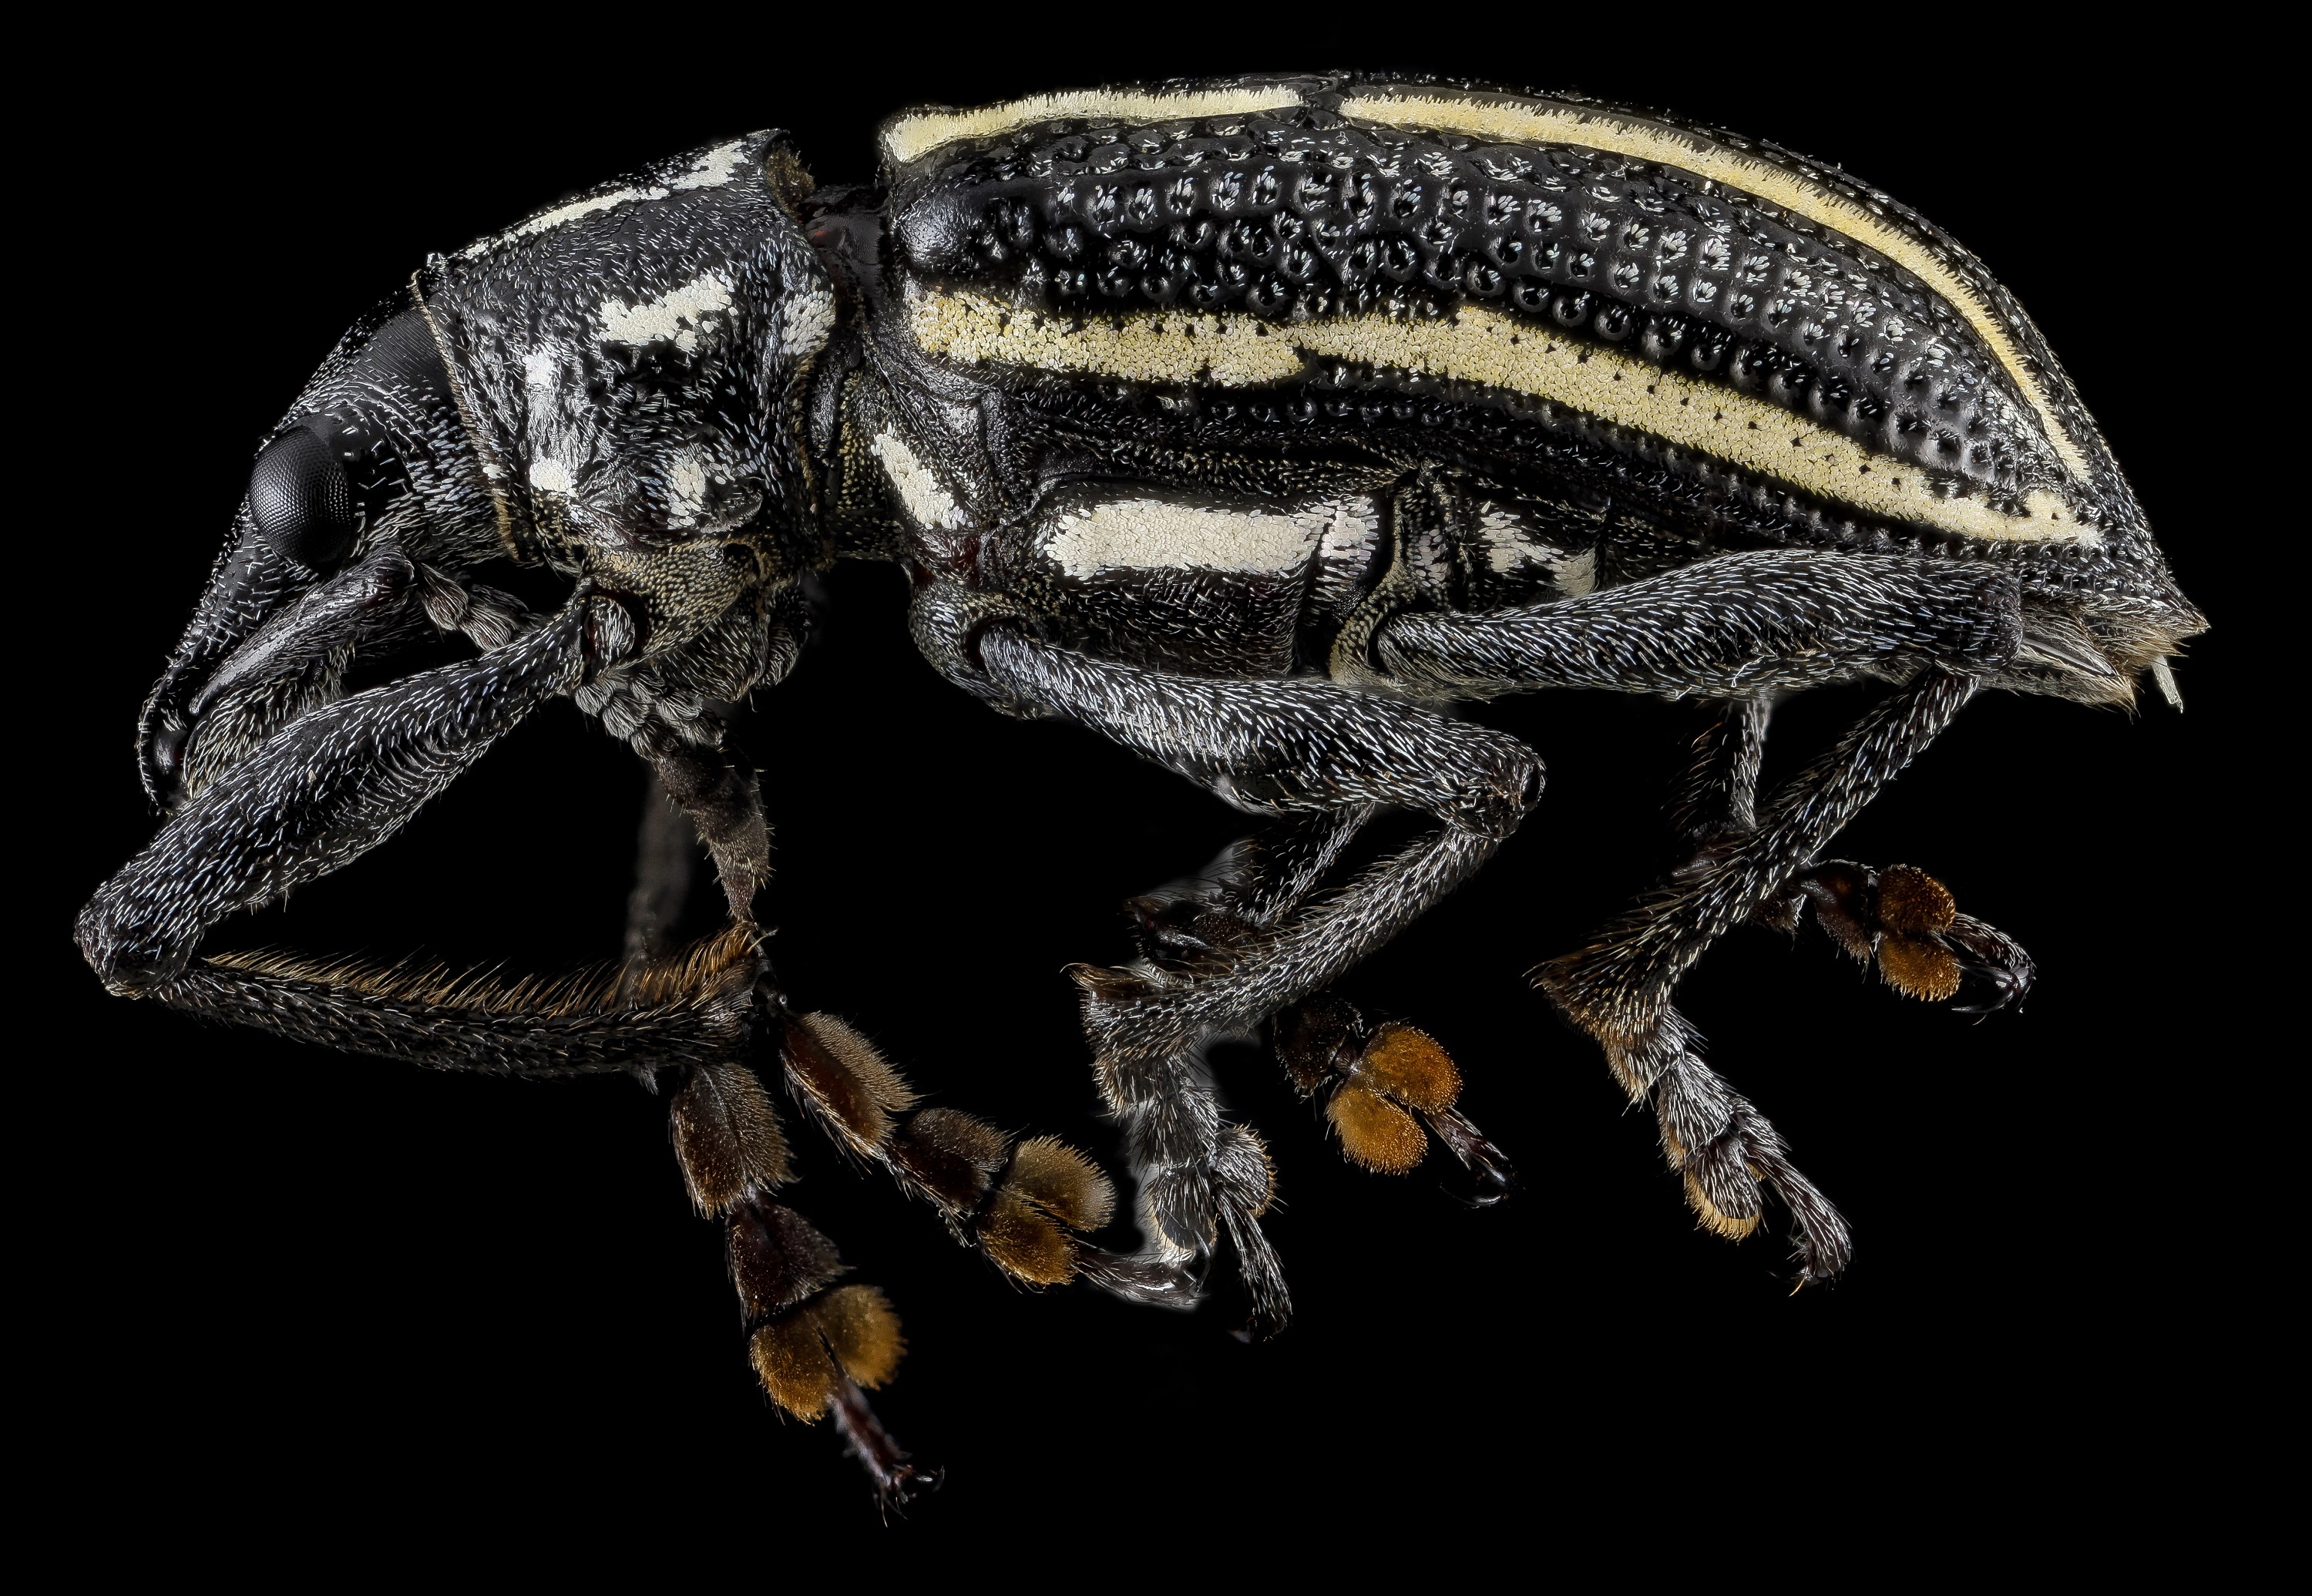
nature, wildlife, portrait, insect, macro, bug, side view, invertebrate, pest, dominican republic, weevil, mounted, macro photography, u s geological survey, curculionidae